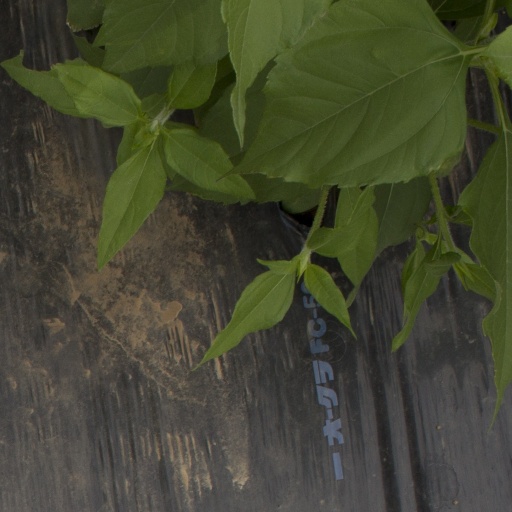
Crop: Jerusalem artichoke